Lunar Society of Birmingham

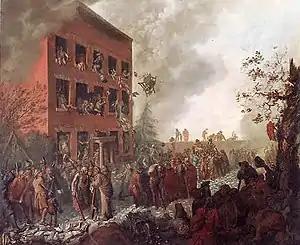
The Priestley riots of 1791

In late 1780 the nature of the society was to change again with the move to Birmingham of Joseph Priestley. Priestley had been closely associated with the group's activities for over a decade and was a strong advocate of the benefits of scientific societies. Shortly after his arrival Lunar meetings moved from Sunday afternoons to Mondays to accommodate Priestley's duties as a clergyman, while the society's dependence on Matthew Boulton was lessened by holding meetings at other members' houses in addition to Soho House. The result was to be the society's most productive era.